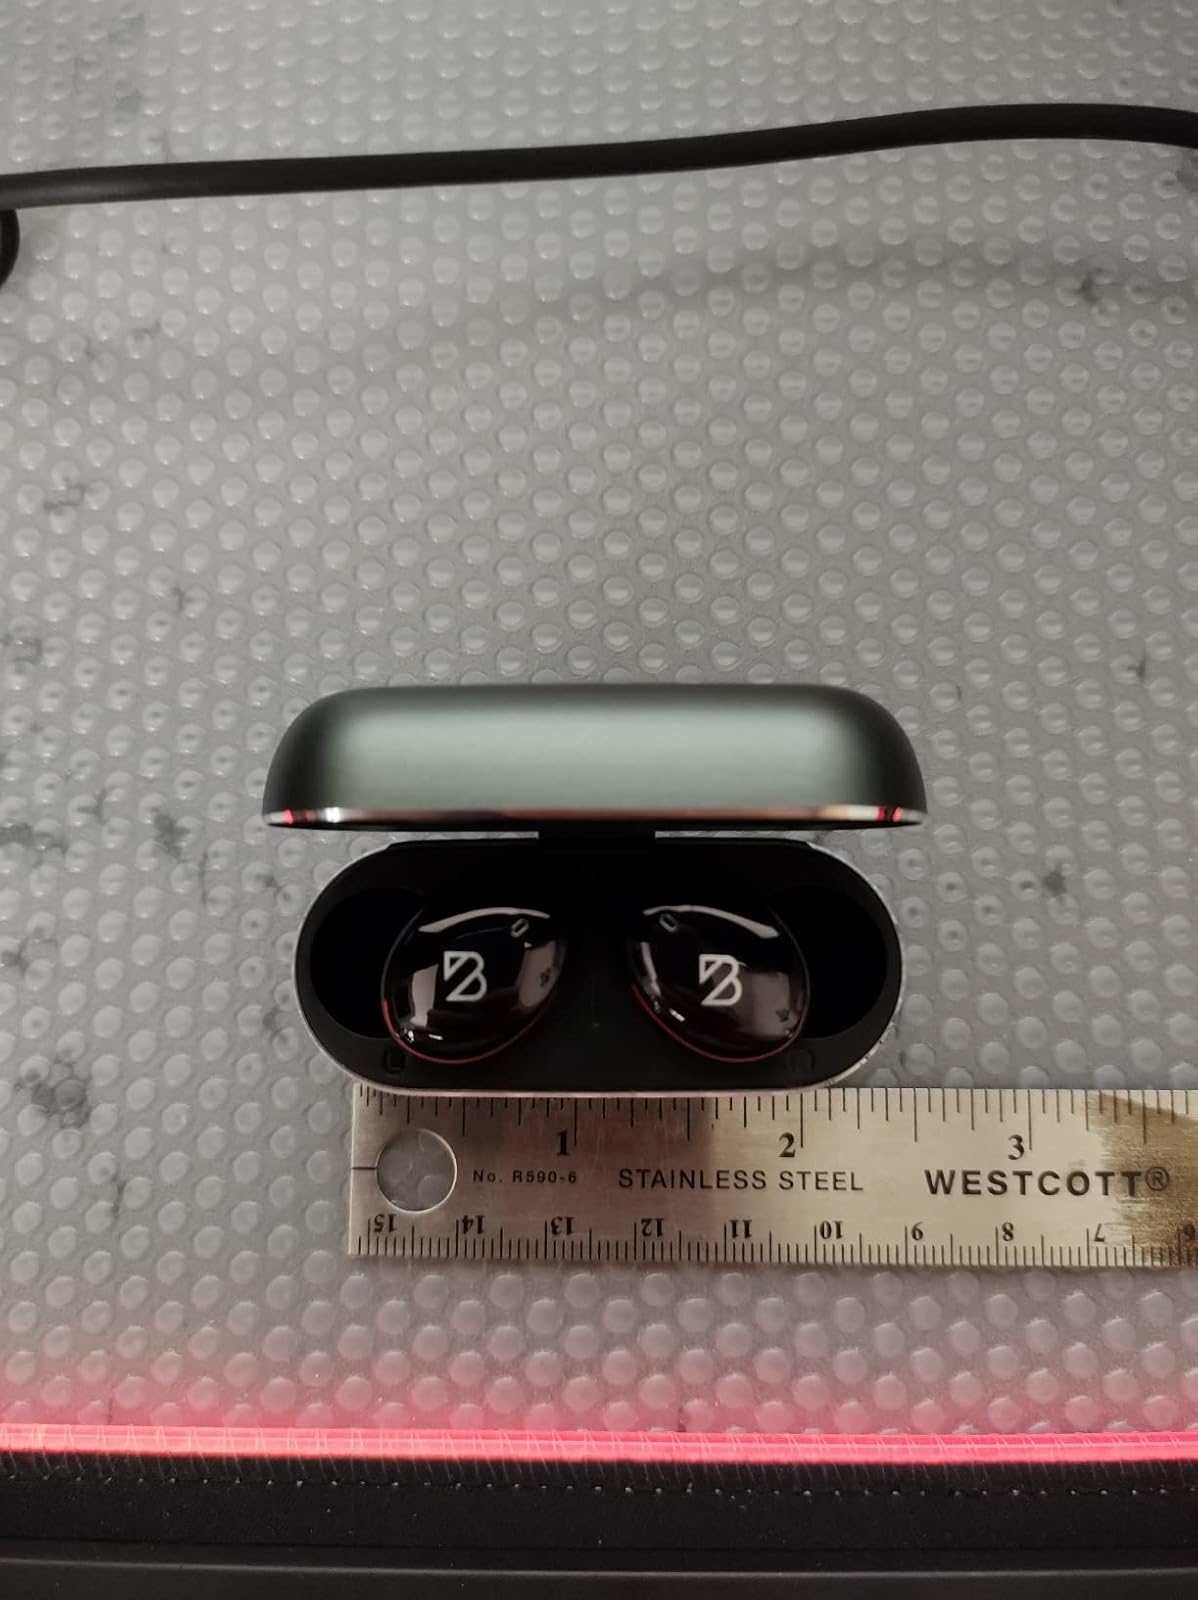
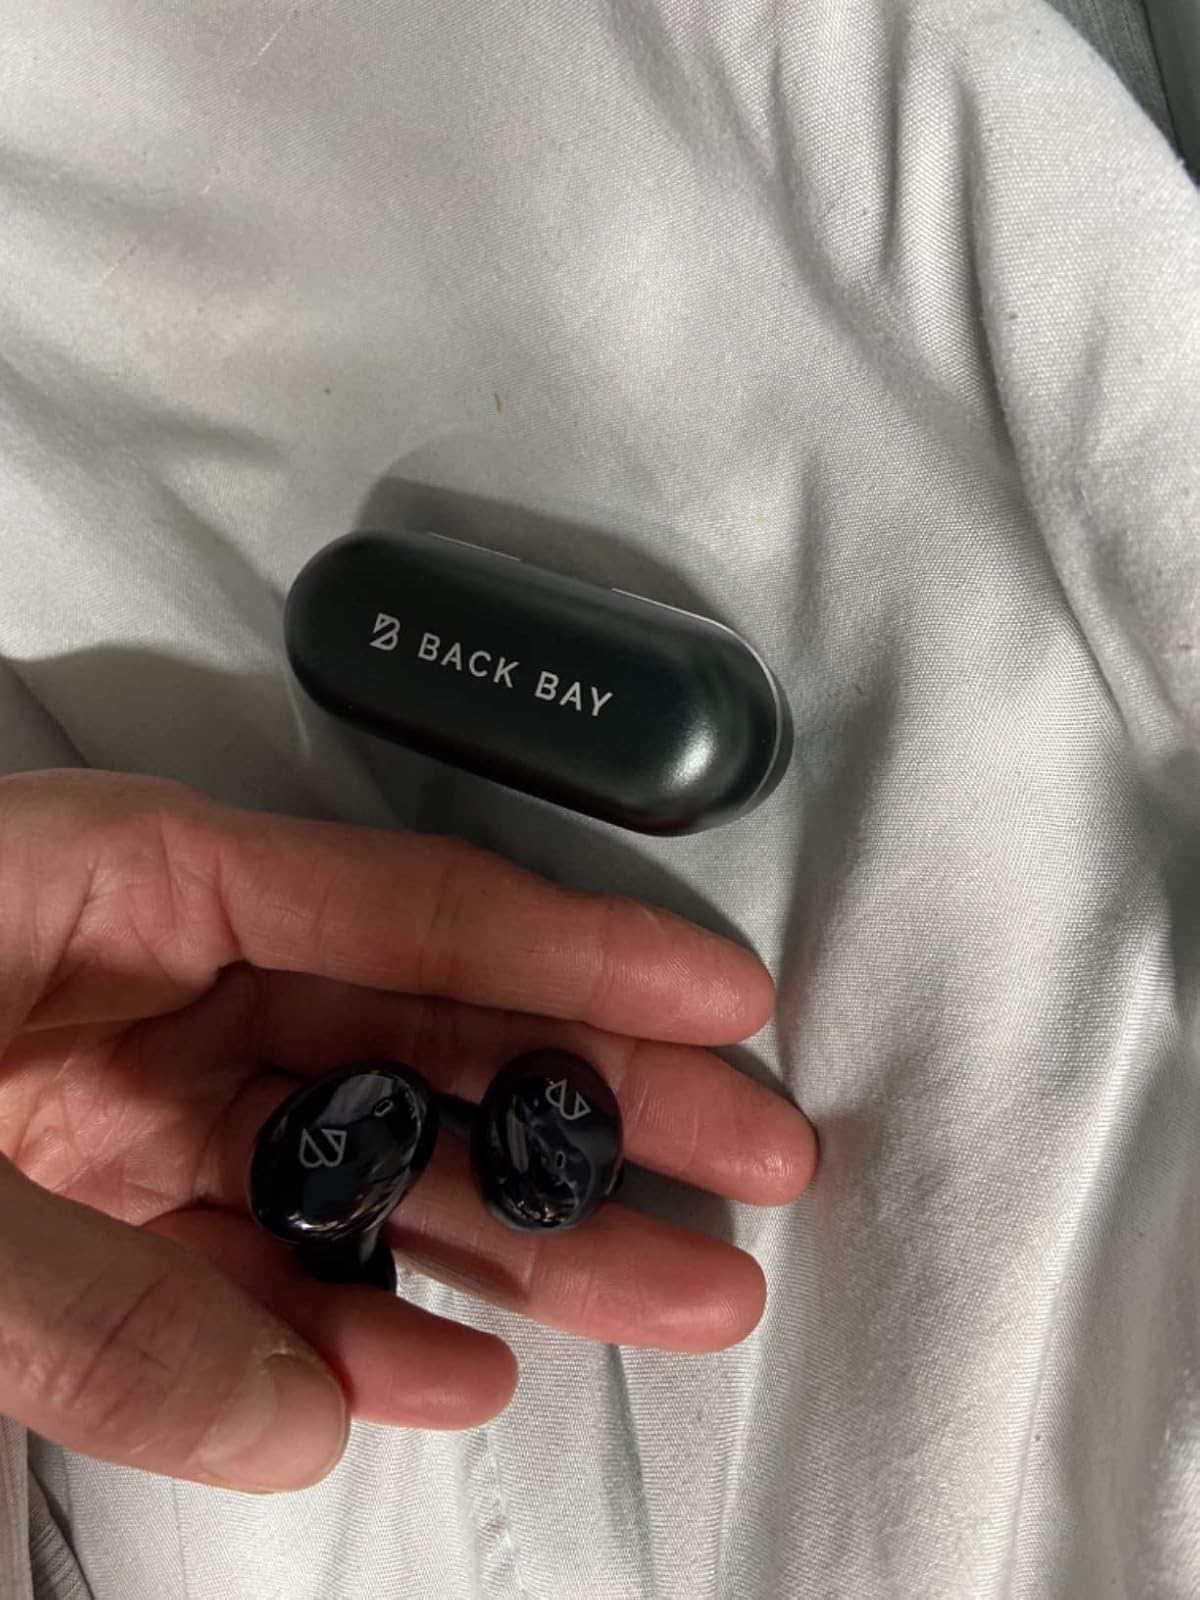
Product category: earbuds
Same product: yes